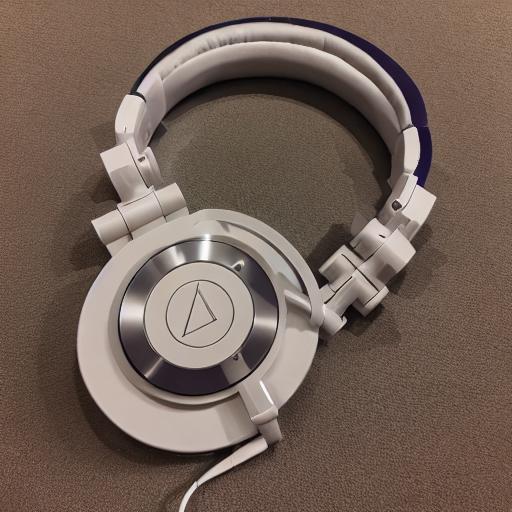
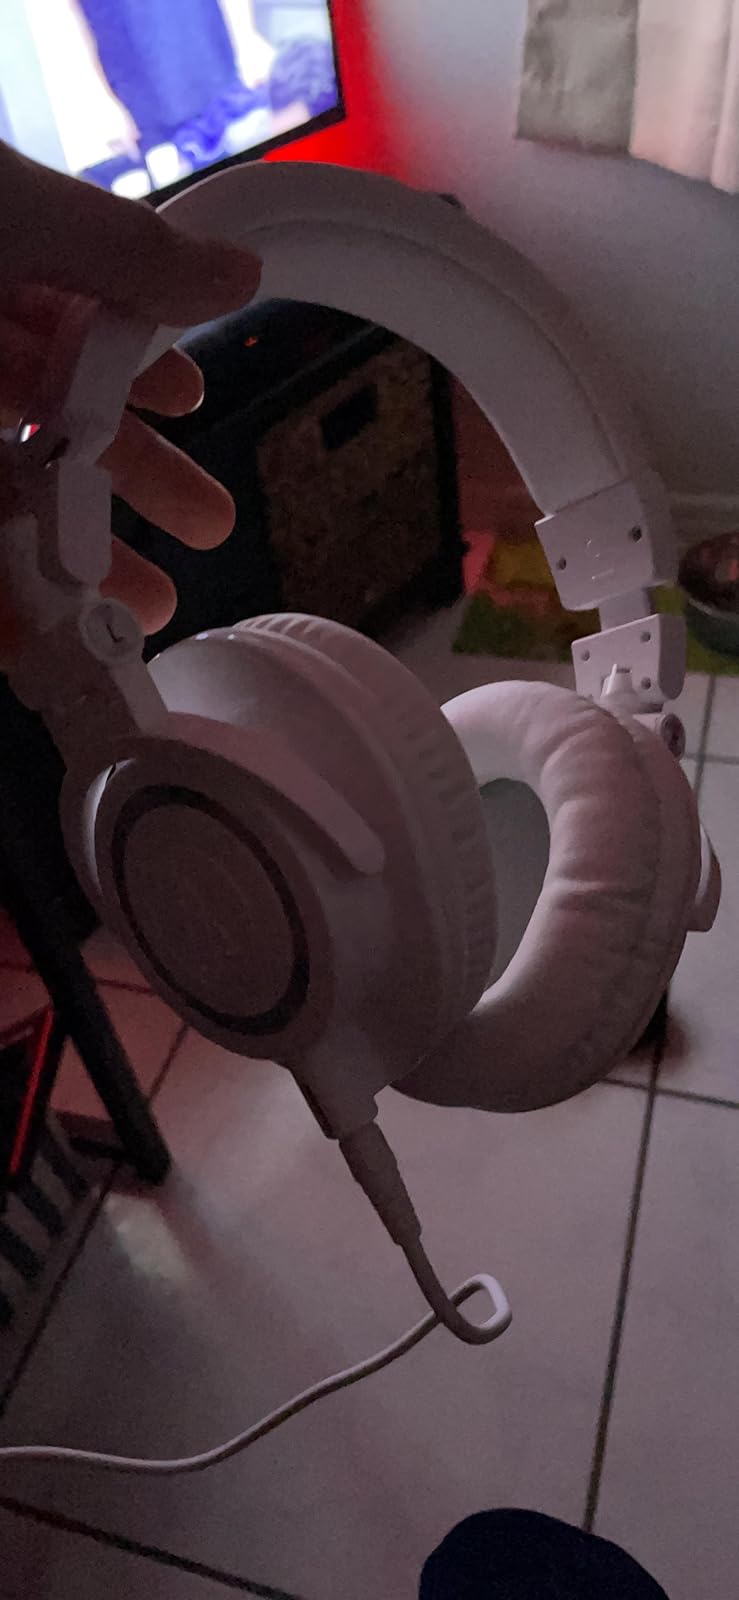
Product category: headphones
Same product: no